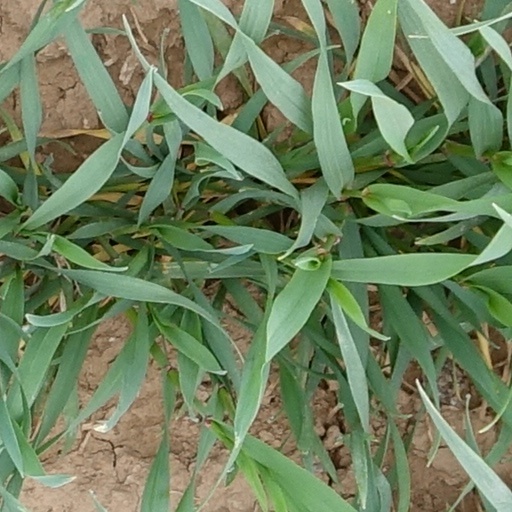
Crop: wheat